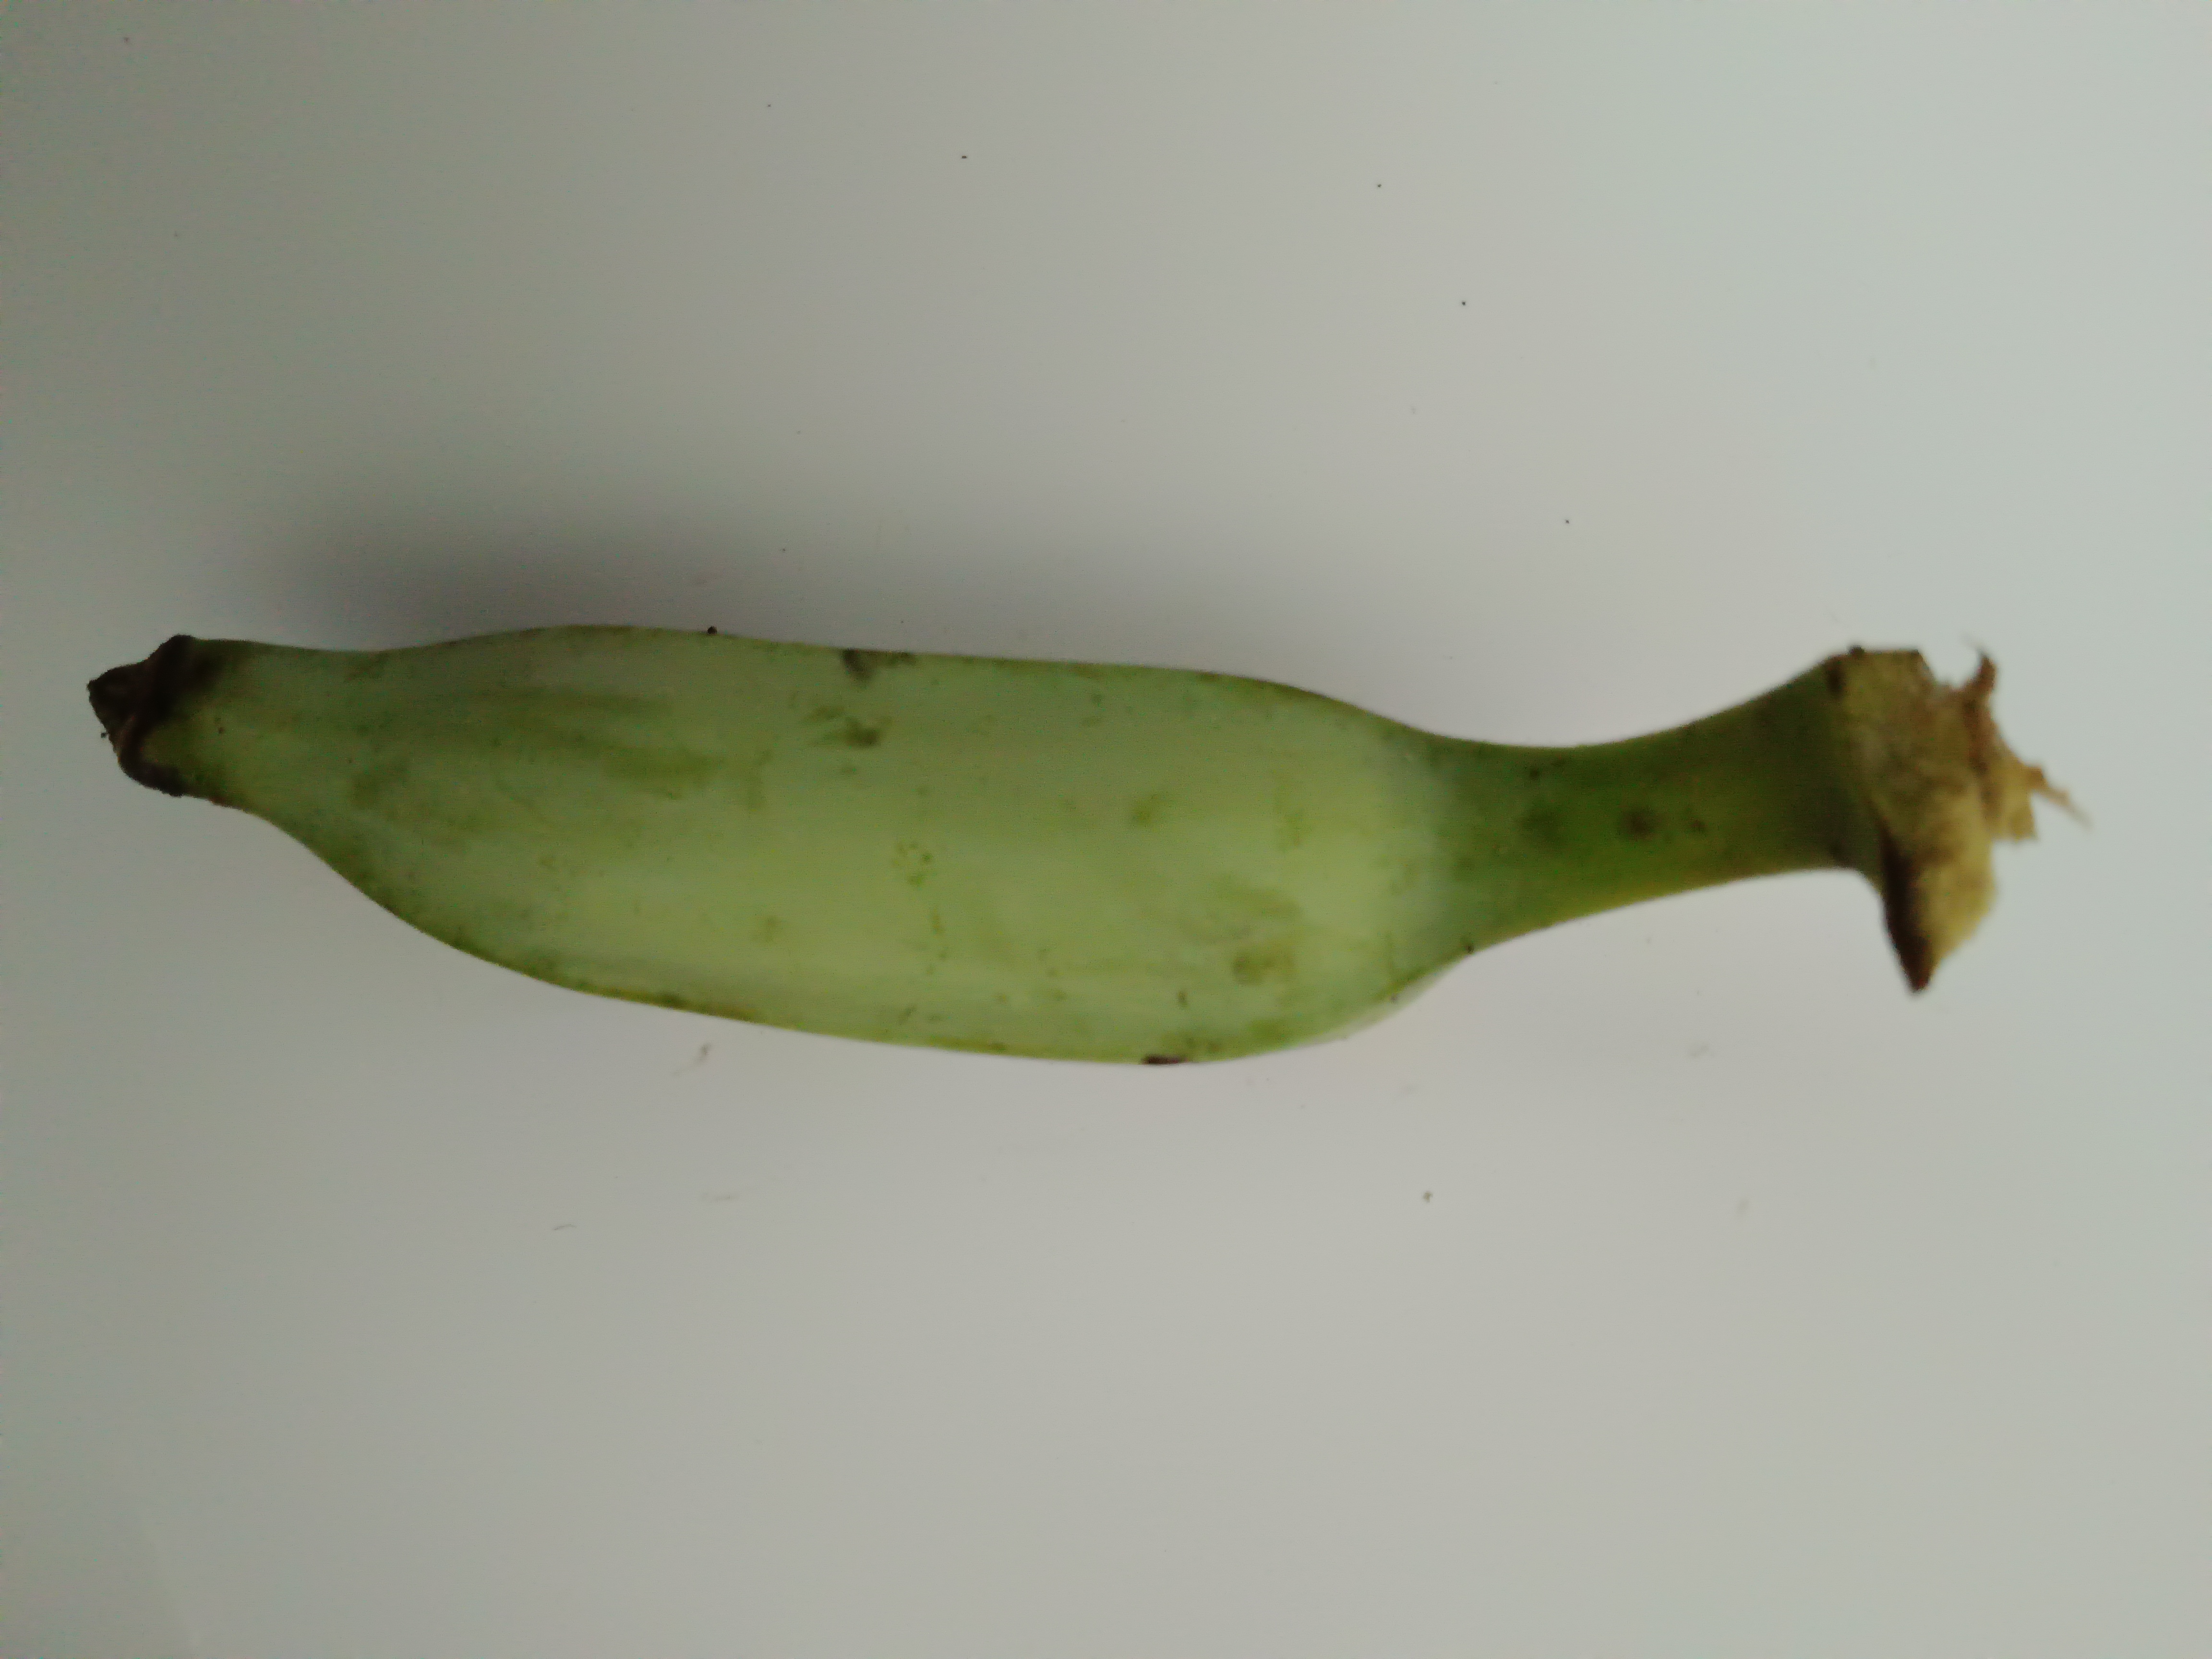
Banana variety: Deshi